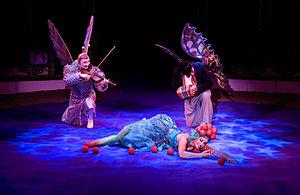
Deux clowns musiciens et une belle jongleuse. Circus Roncalli. Munich, Allemagne.